Grant Barrett

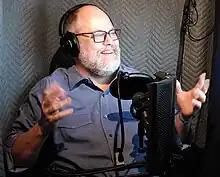
Grant Barrett recording his radio show A Way with Words

Grant Barrett (born 1970) is an American lexicographer, specializing in slang, jargon and new usage, and the author and compiler of language-related books and dictionaries. He is a co-host and co-producer of the American weekly, hour-long public radio show and podcast "A Way with Words." He has made regular appearances on Christopher Kimball's "Milk Street Radio", is often consulted as a language commentator, and has written for "The New York Times" and "The Washington Post", and served as a lexicographer for Oxford University Press and Cambridge University Press.